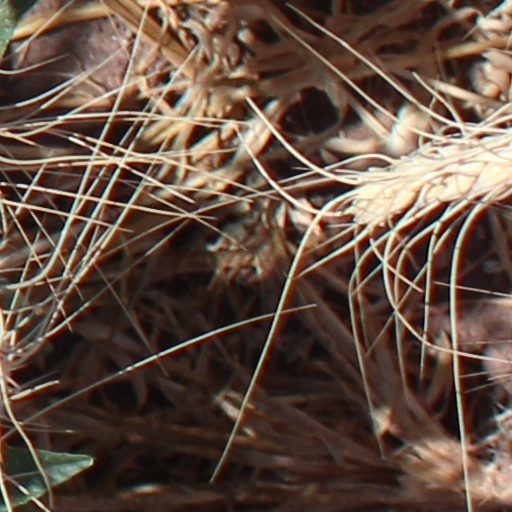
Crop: wheat